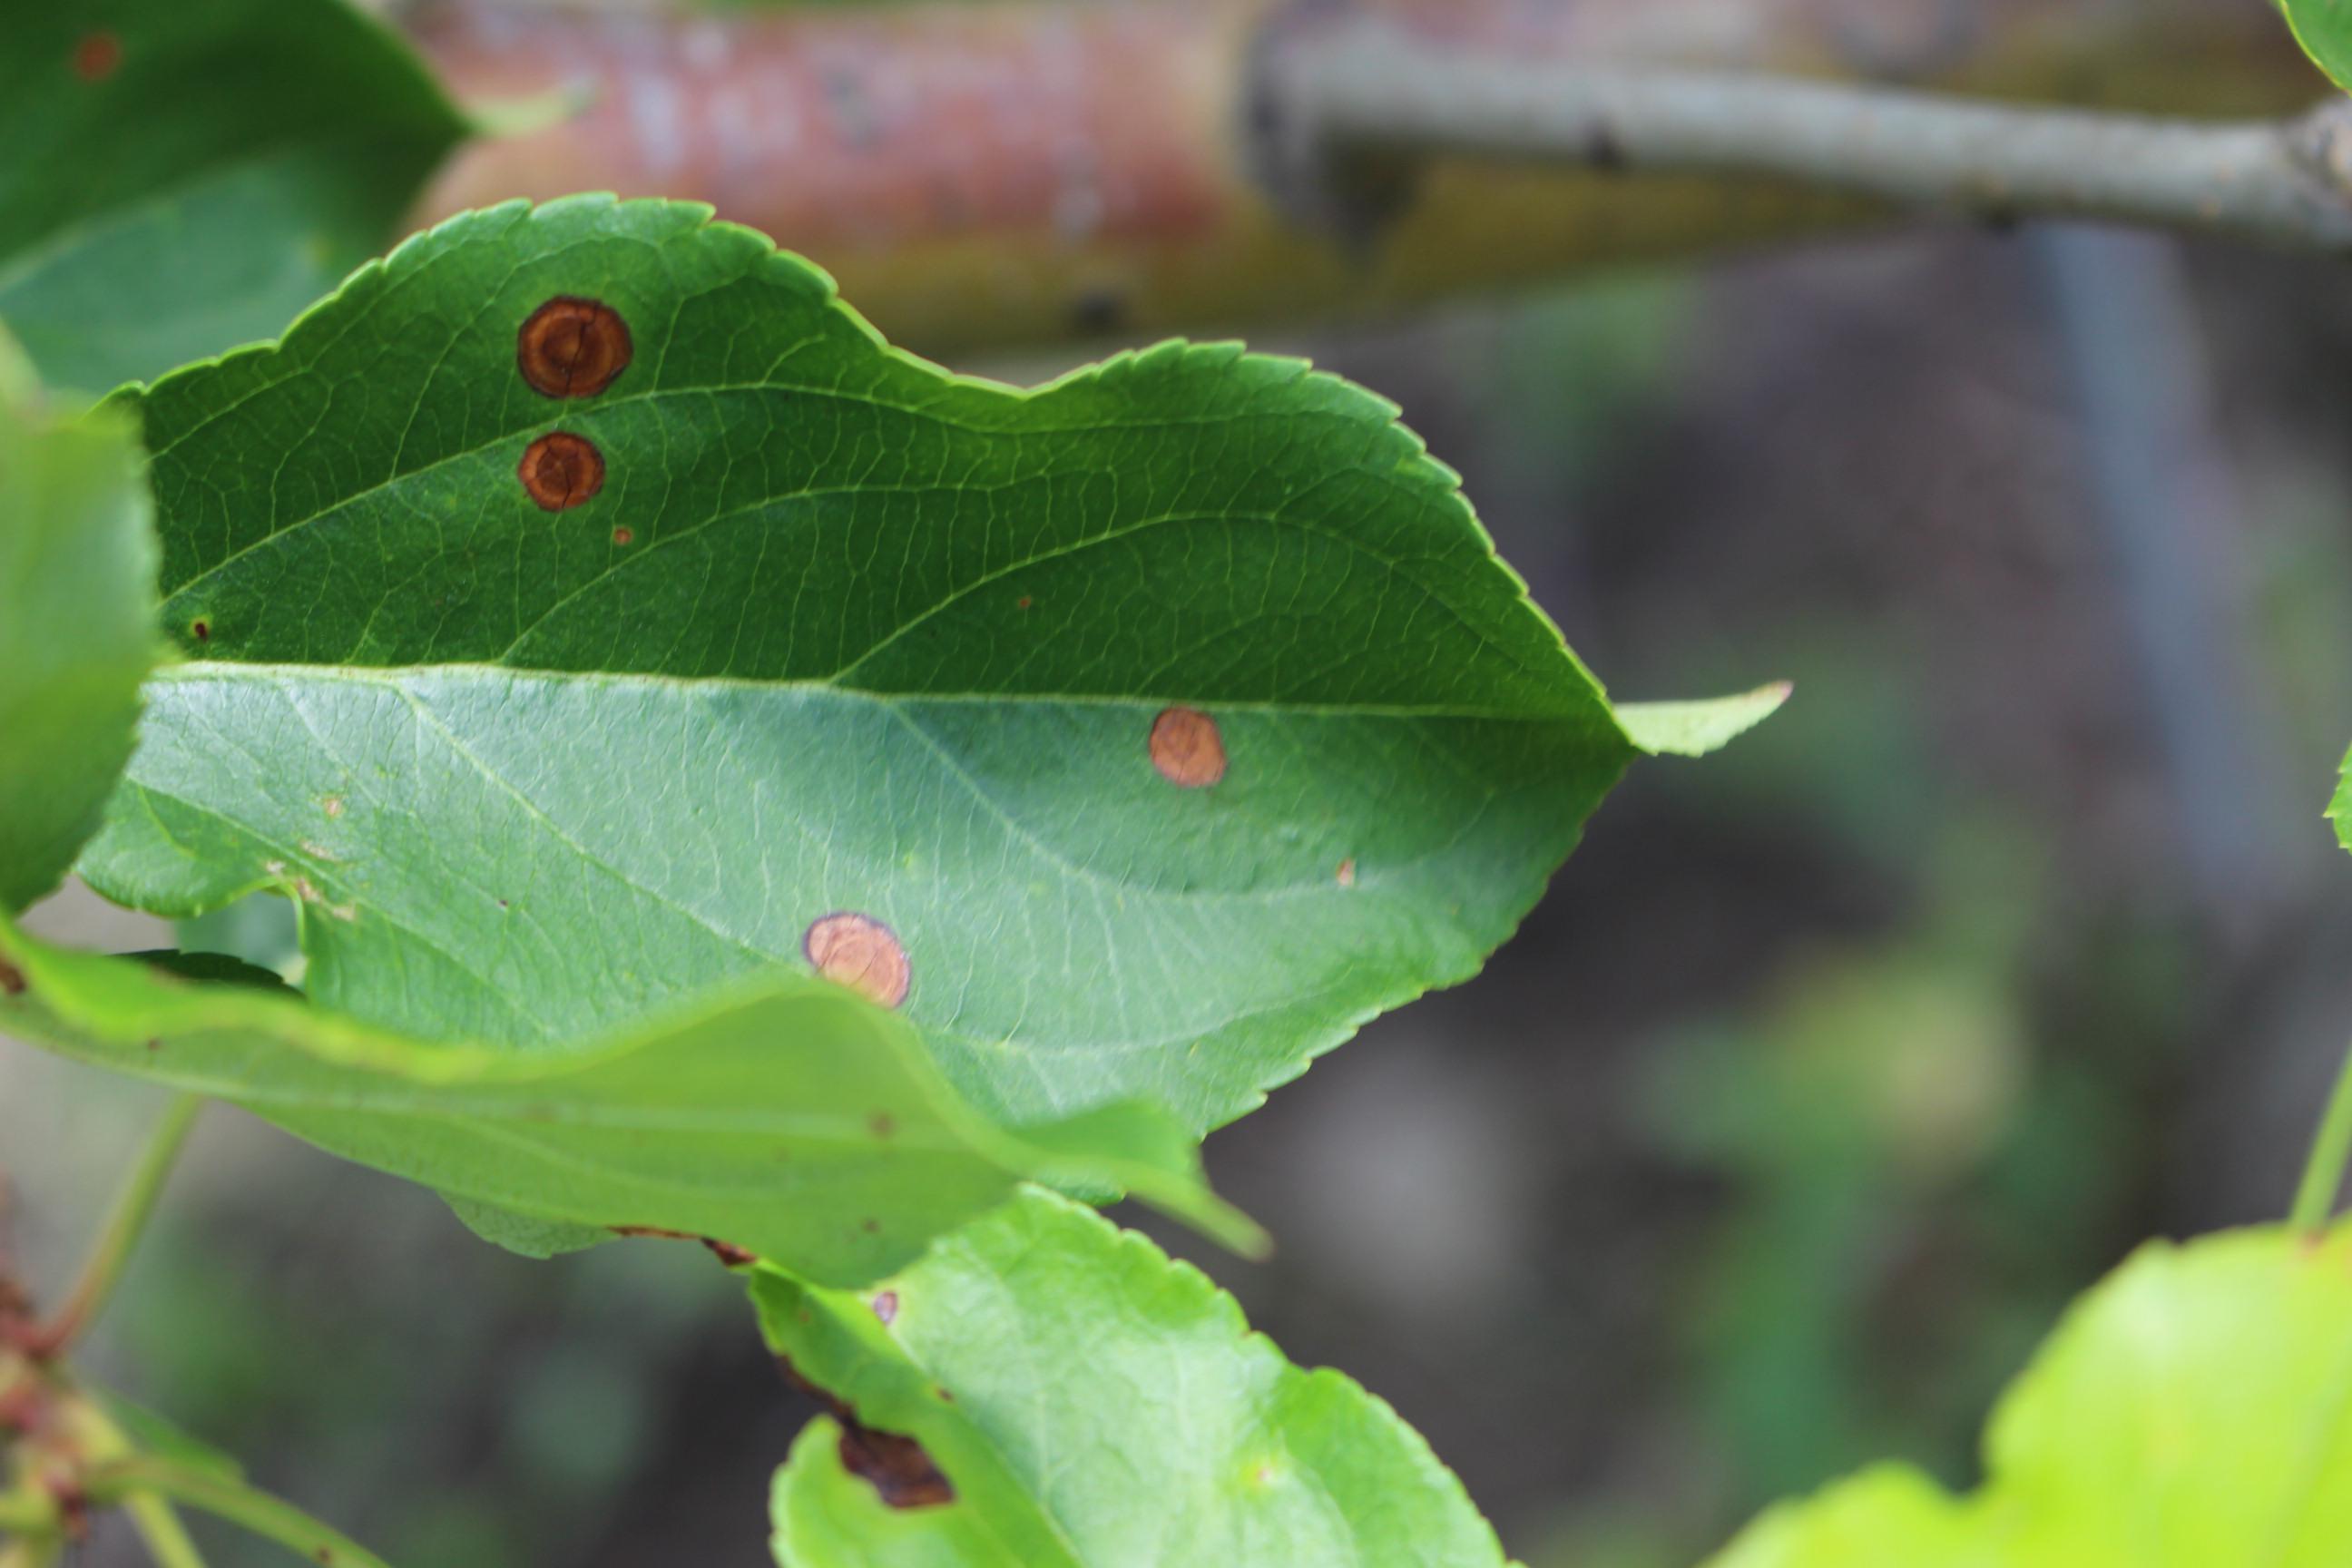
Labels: rust